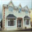
Label: house